Valentin Adamberger

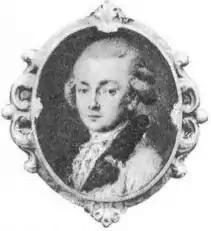

Valentin Adamberger, also known by his Italian name Adamonti, (22 February 1740 or 6 July 174324 August 1804) was a German operatic tenor. His voice was universally admired for its pliancy, agility, and precision, and several composers of note, such as Mozart, wrote music specifically for him.